Los Flamencos National Reserve

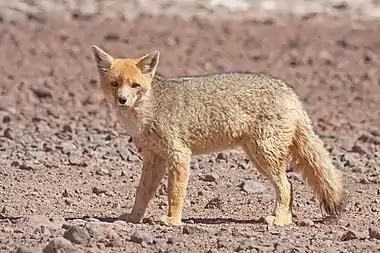
Culpeo fox

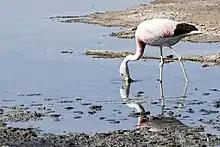
Andean flamingo at Salar de Atacama

This area is made up of two salt flats: Salar de Tara, located 120 kilometres east of San Pedro de Atacama and 440 kilometres northeast of Antofagasta, and Salar de Aguas Calientes, reaching an elevation of up to above sea level.